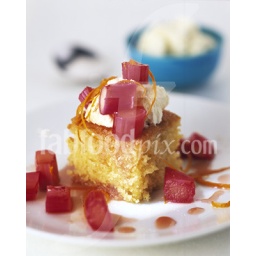
A slice of rhubarb and lemon cake with a bowl of cream in the background